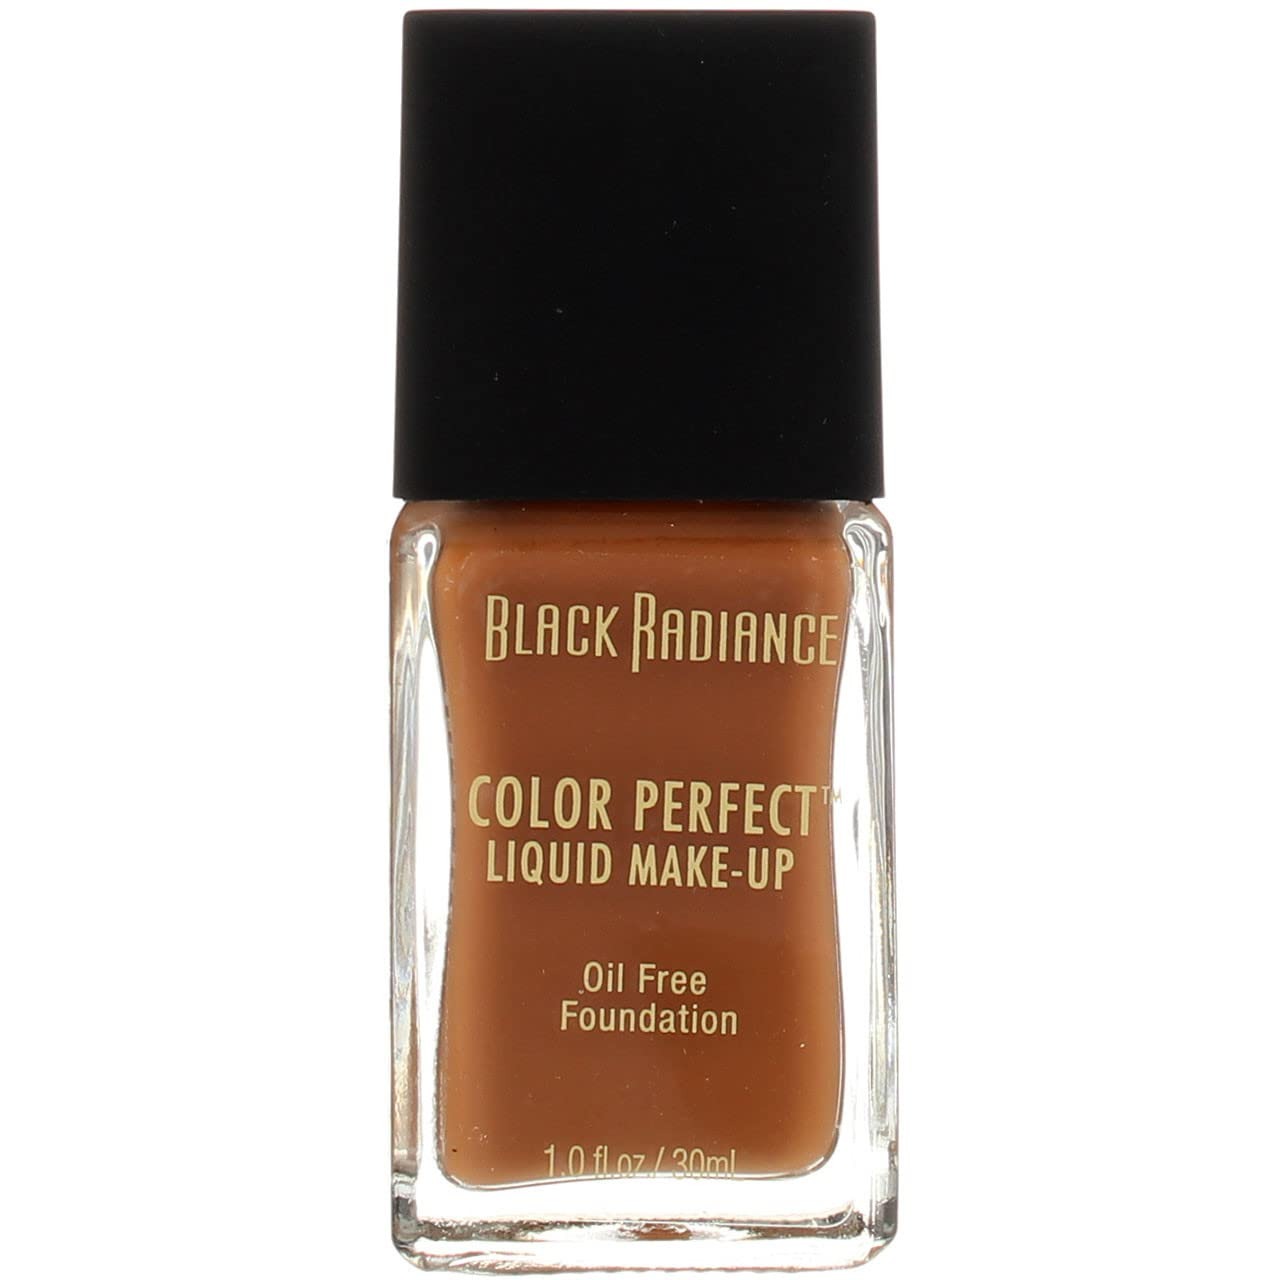
Item Name: Black Radiance Color Perfect Liquid Make-Up, Brownie, 1 Ounce
Bullet Point 1: Oil-Free
Bullet Point 2: Applies smoothly and enhances the natural undertones of the skin
Bullet Point 3: Ideal for all skin types
Value: 1.0
Unit: ounce

Price: 6.57